William Cantelo

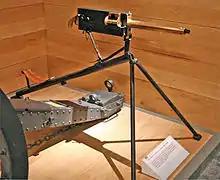
An 1895 Maxim gun. Photo: Max Smith

An American inventor, Hiram Maxim, had moved to London from the United States in 1881 and perfected a rapid-fire machine gun. Cantelo's two sons happened across a photograph of Maxim, whose similarity to their father led them to believe that he was still alive and had assumed a new identity. Descriptions of the gun sounded similar to the one they had worked on. The sons tried to challenge Maxim, but he wanted nothing to do with them. He sold the Maxim gun to the British government.